Wizard (German band)

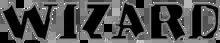

Wizard is a German power metal band, formed in 1989 by the drummer Sören "Snoppi" van Heek. The band was often called "Germany's answer to Manowar". Most of the band's lyrics are about battles, metal, war and steel. There are some exceptions, for example "Odin", which is a concept album about Norse mythology; "Goochan", which is a fantasy story about a witch (written by Volker Leson and author William B. Nuke); "Thor", which is also about Norse mythology; and "...Of Wariwulfs and Bluotvarwes", which is about vampires and werewolves (written by Wizard and Andre Wiesler, German author).